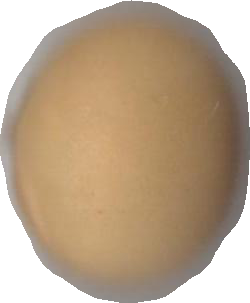
Variety: Dega